Valerik (poem)

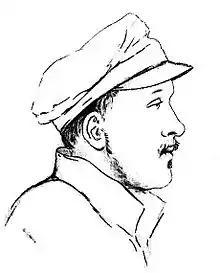
Lermontov, in a sketch made shortly after the battle by D. P. Palen

After the battle, Lermontov struggled to find a way to express his experience. His own feelings about combat were mixed - he wrote in a letter that he had developed "a taste for war" as a gamble with death and with breezy sarcasm described "the ravine where this fun took place", but the poem he wrote ultimately viewed war as a senseless slaughter, and he and the fighters (on both sides) as "beasts" violating the beautiful world of his beloved pristine Caucasus